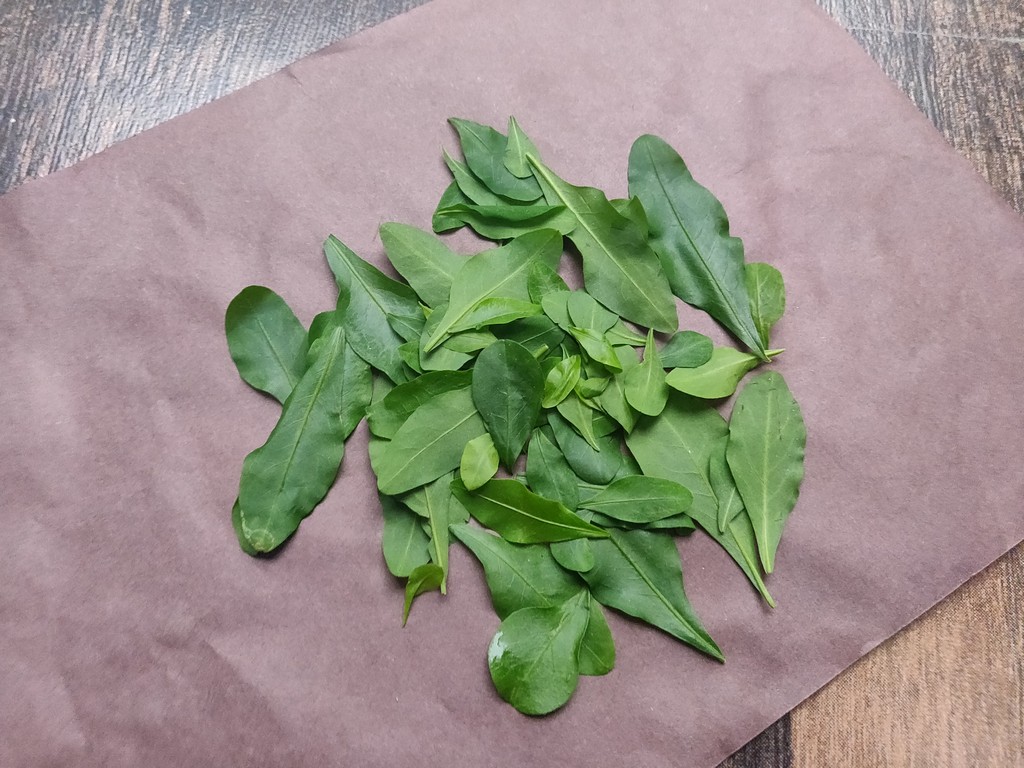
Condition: Healthy
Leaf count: multiple
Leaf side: unknown